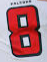
Number: 8